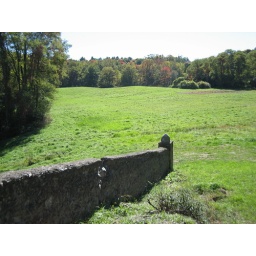
The rock wall by Olana's barn